Central Business District, Saskatoon

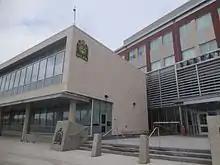
The headquarters of the Saskatoon Police Service, the municipal police service, is located in downtown.

The village of Saskatoon, often referred to as "West Saskatoon" was incorporated in 1901. When Saskatoon, Riversdale and Nutana amalgamated to form the City of Saskatoon in 1903, James R. Wilson (Russell Wilson) was the first mayor. In 1912, the King Edward School building housed the City of Saskatoon City Hall Chambers in the heart of the Central Business District at Third Avenue and 23rd Street. The first King Edward School building was used as City Hall until 1956, when it was demolished and replaced with modern civic buildings. The municipal government holds weekly meetings Monday evenings at City Hall located at 222 3rd Avenue North located in the Central Business District.